243rd Rifle Division

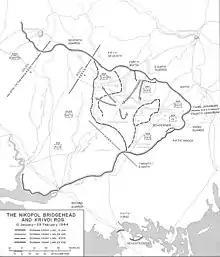
Nikopol-Krivoi Rog Offensive.

A cold wave in the first week of January firmed up the ground enough for the 4th and 3rd Ukrainian Fronts to begin moving against the remaining German positions in the Dniepr bend. 3rd Ukrainian began its assault on January 10, but this had largely failed by the 13th. On the same day the 4th Ukrainian attacked the bridgehead but made minimal gains before both Fronts called a halt on January 16. The next day Colonel Kutsenko was promoted to the rank of major general, but a week later he left the division, being replaced by Lt. Col. Georgii Maksimovich Sklyarov. Kutsenko served in the training establishment into the postwar. The offensive was renewed on January 30 against a bridgehead weakened by transfers and 4th Ukrainian drove a deep wedge into its south end. On February 4 the German 6th Army ordered the bridgehead to be evacuated. On February 8 the men and women of the division played a leading role in the liberation of Nikopol, and received the name of that city as an honorific. Later that month the division was transferred to the 6th Army in 3rd Ukrainian Front, where it came under the 66th Rifle Corps for several weeks before returning to 34th Guards Corps, also in 6th Army.